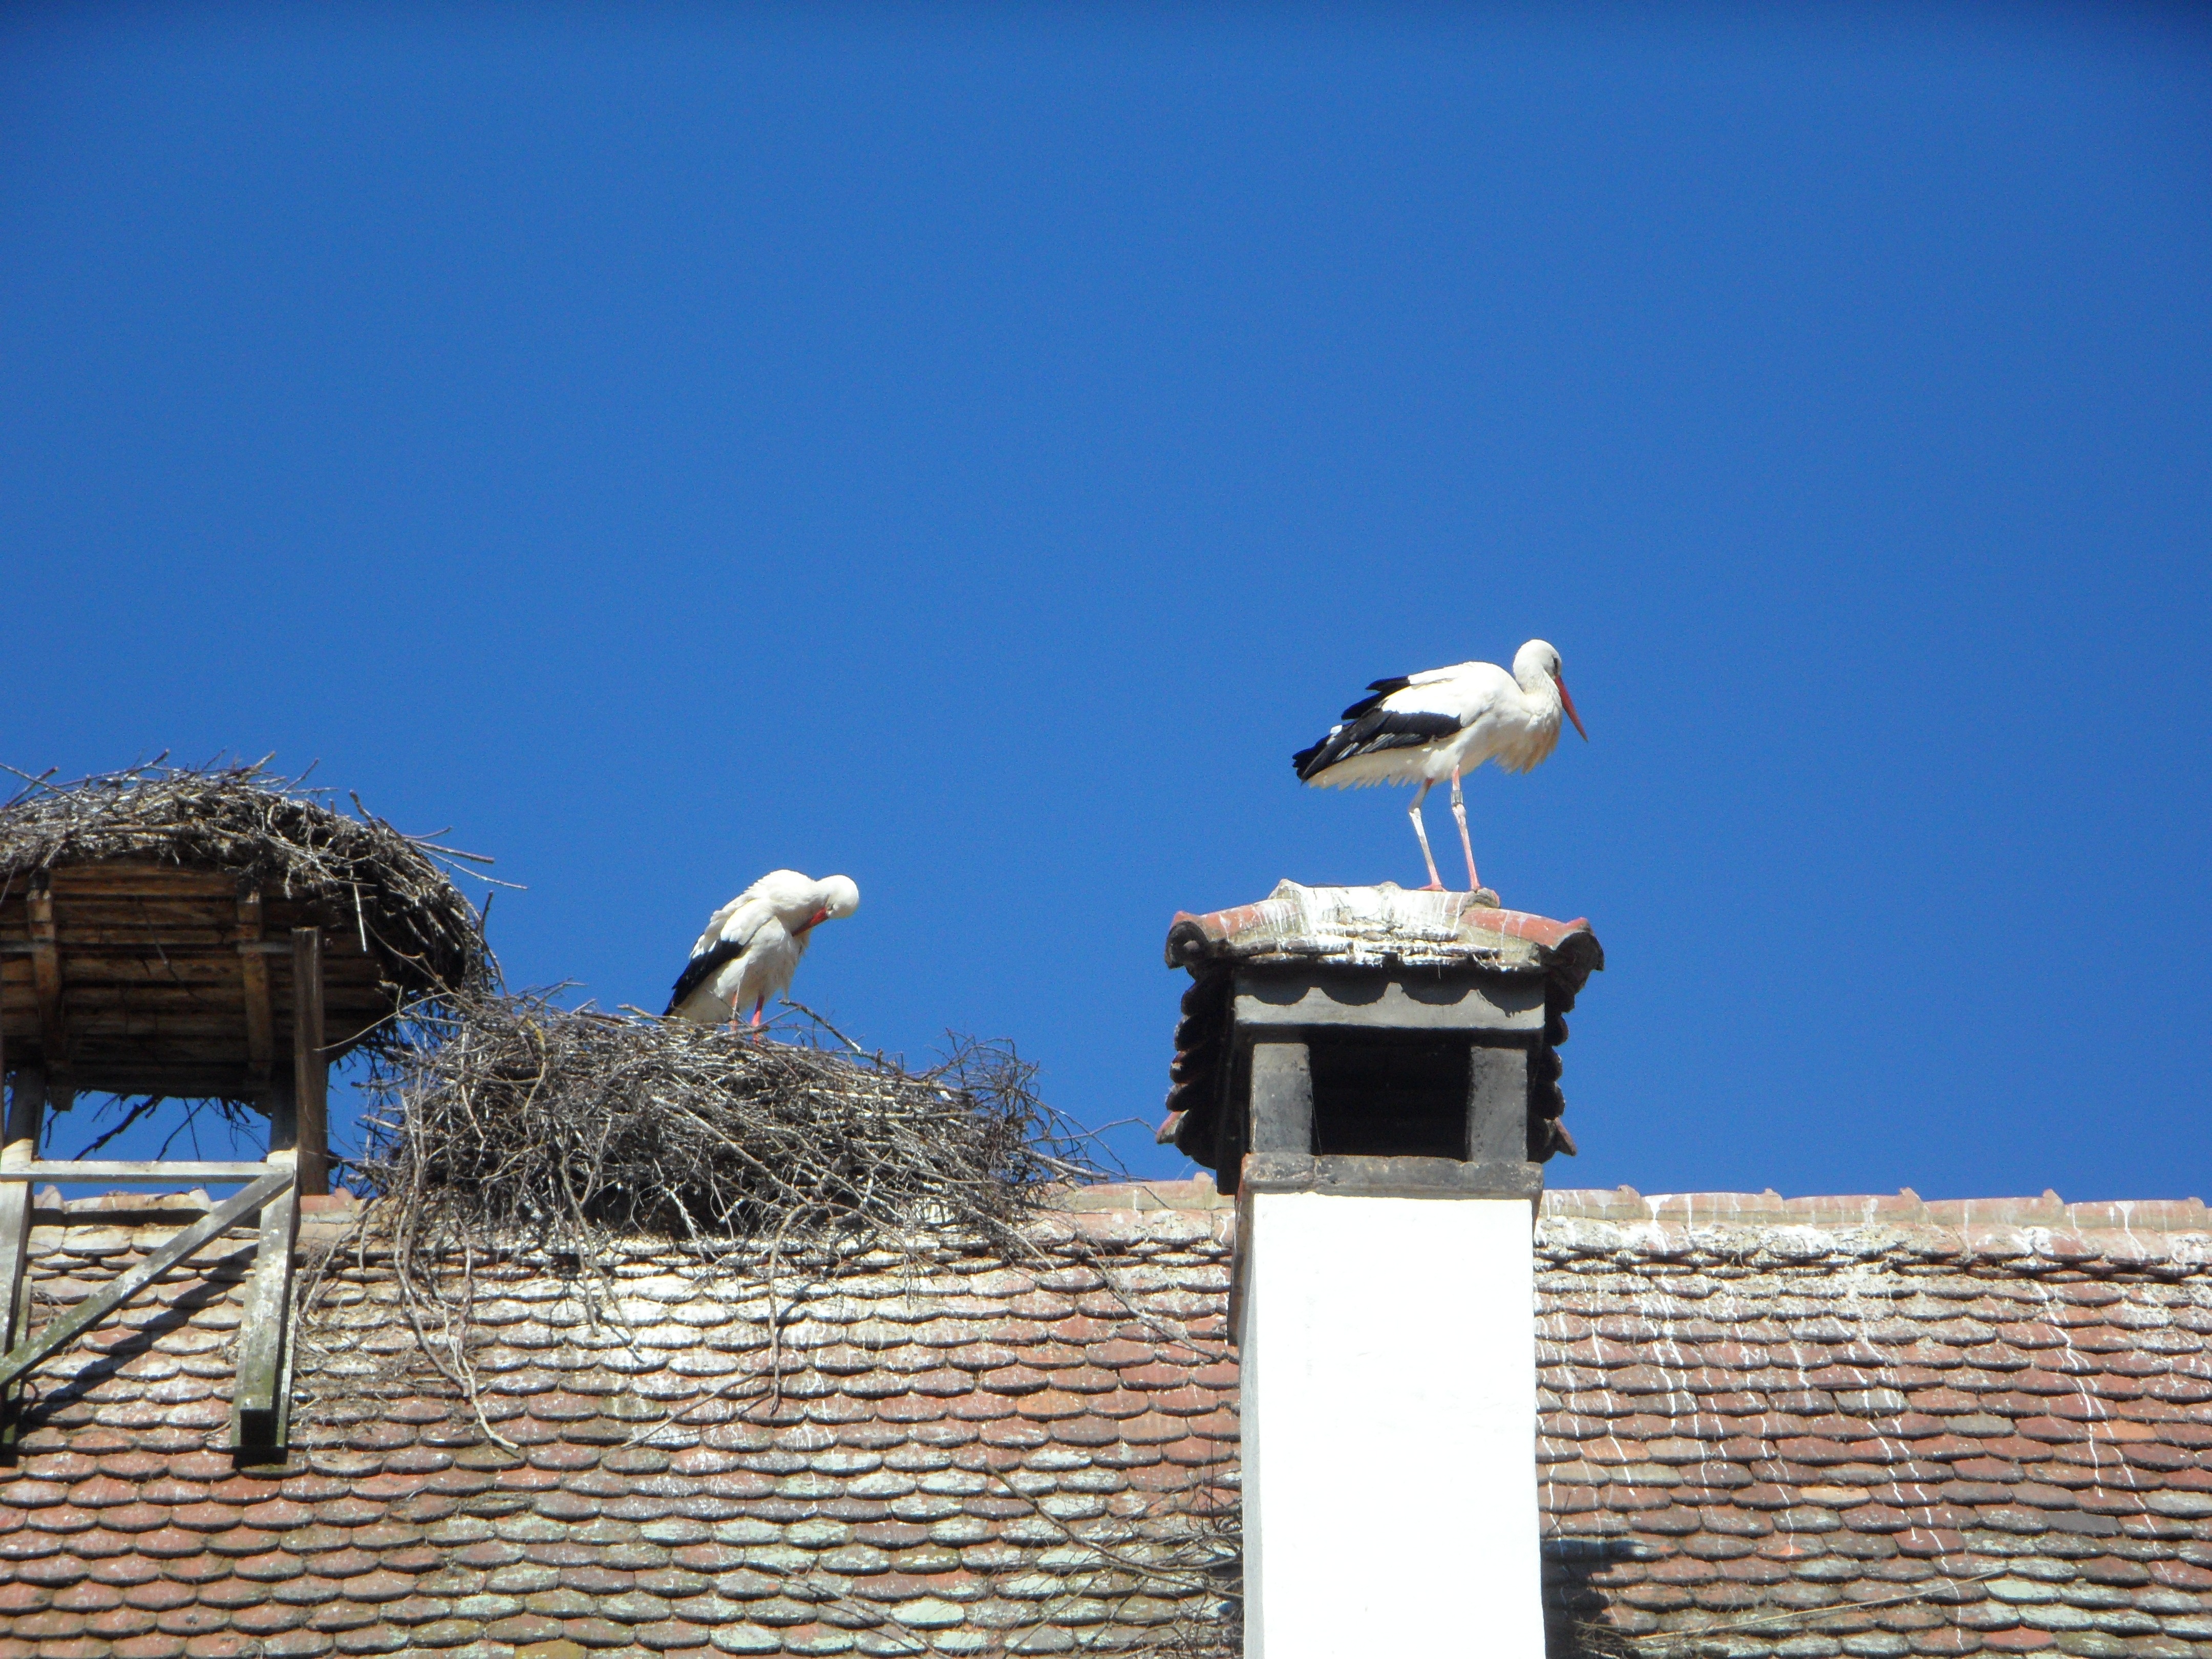
bird, roof, home, seabird, gull, blue, stork, vertebrate, nest, breed, house roof, storks, rattle stork, storchennest, ciconiiformes